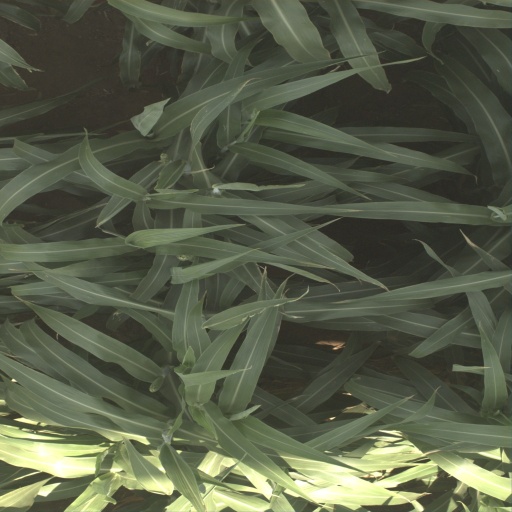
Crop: sorghum